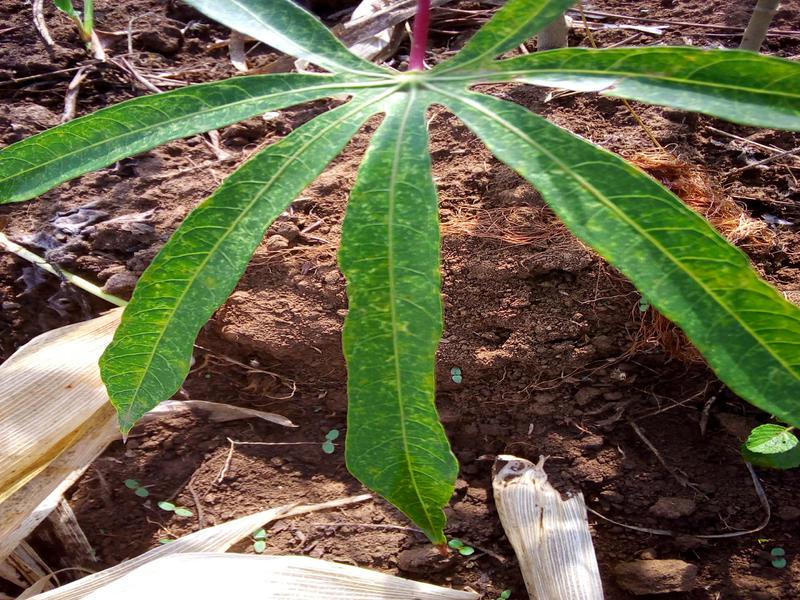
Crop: cassava
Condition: green_mottle